United States involvement in regime change

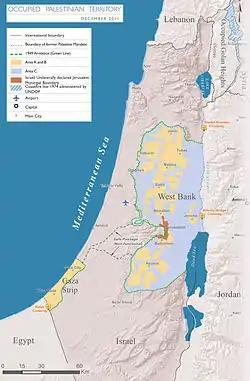
Occupied Palestinian territories

In 1986, Ronald Reagan articulated the Reagan Doctrine, which called for the funding of anti-Communist forces across the world to "roll back" Soviet influence. The Reagan Administration lobbied Congress to repeal the Clark Amendment, which eventually occurred on July 11, 1985. In 1986, the war in Angola became a major Cold War proxy conflict. Savimbi's conservative allies in the US lobbied for increased support to UNITA. In 1986 Savimbi visited the White House and afterwards Reagan approved the shipment of Stinger Surface-to-Air Missiles as a part of $25 million in aid.